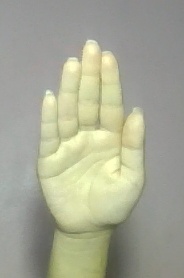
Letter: seen